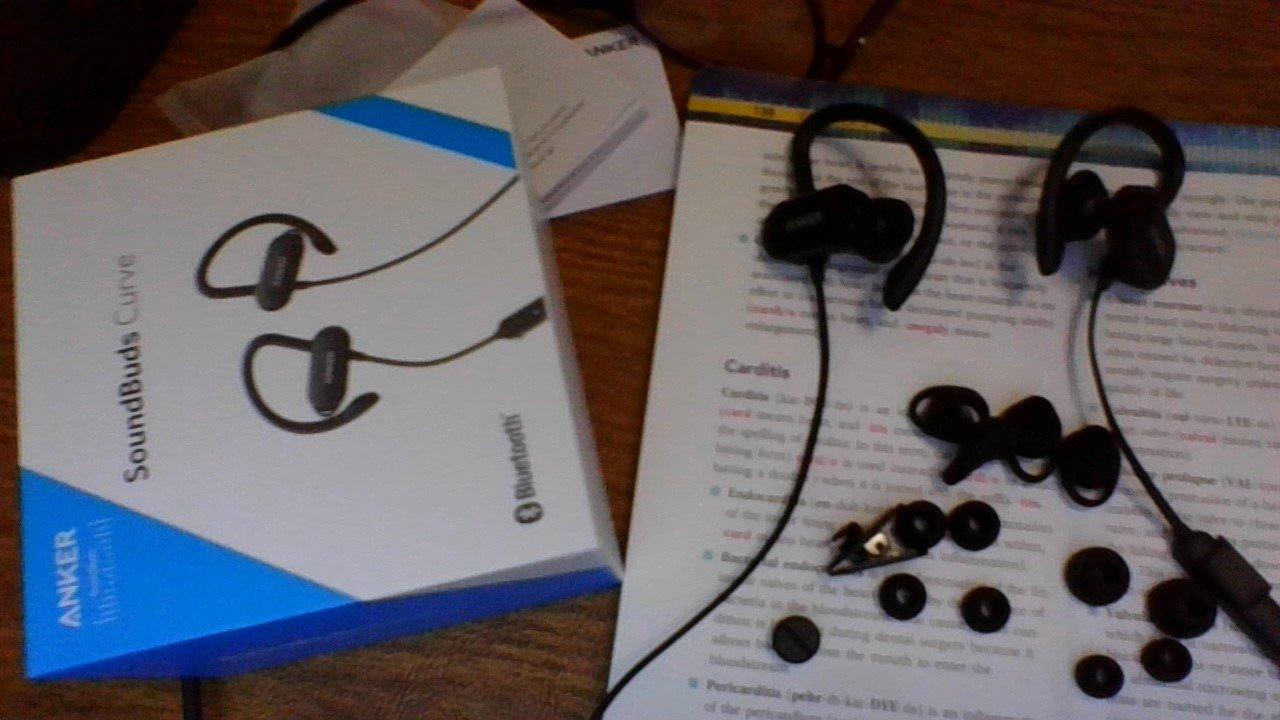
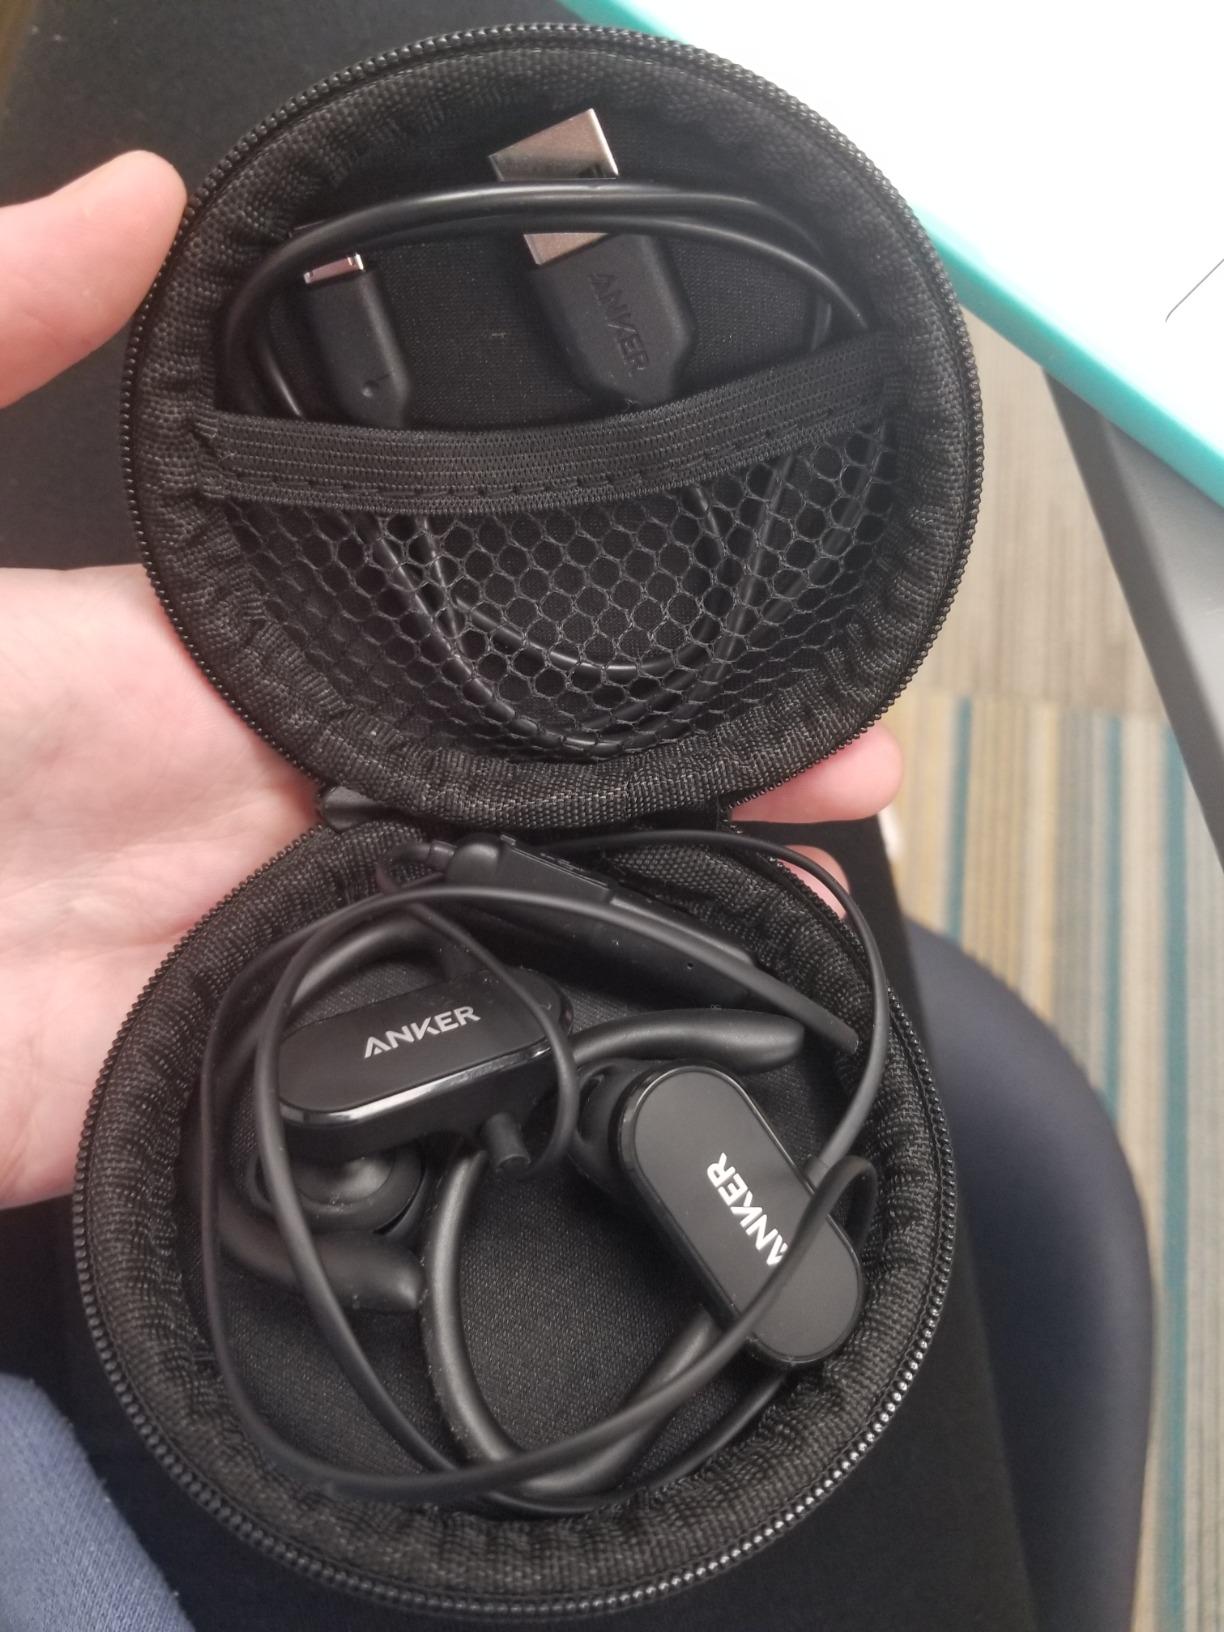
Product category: headphones
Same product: yes